Brittany Apartment Building

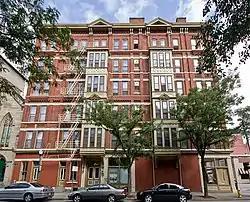
Front of the apartment building

The Brittany Apartment Building is a historic apartment building in downtown Cincinnati, Ohio, United States. A Queen Anne structure constructed in 1885, it is a six-story rectangular structure with a flat roof, built with brick walls and elements of wood and sandstone. It was built by the firm of Thomas Emery's Sons, Cincinnati's leading real estate developers during the 1880s. It is one of four large apartment complexes erected by the Emerys during the 1880s; only the Brittany and the Lombardy Apartment Buildings have endured to the present day. Both the Lombardy and the Brittany were built in 1885 according to designs by Samuel Hannaford; at that time, his independent architectural practice was gaining great prominence in the Cincinnati metropolitan area.